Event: Ecuador Earthquake
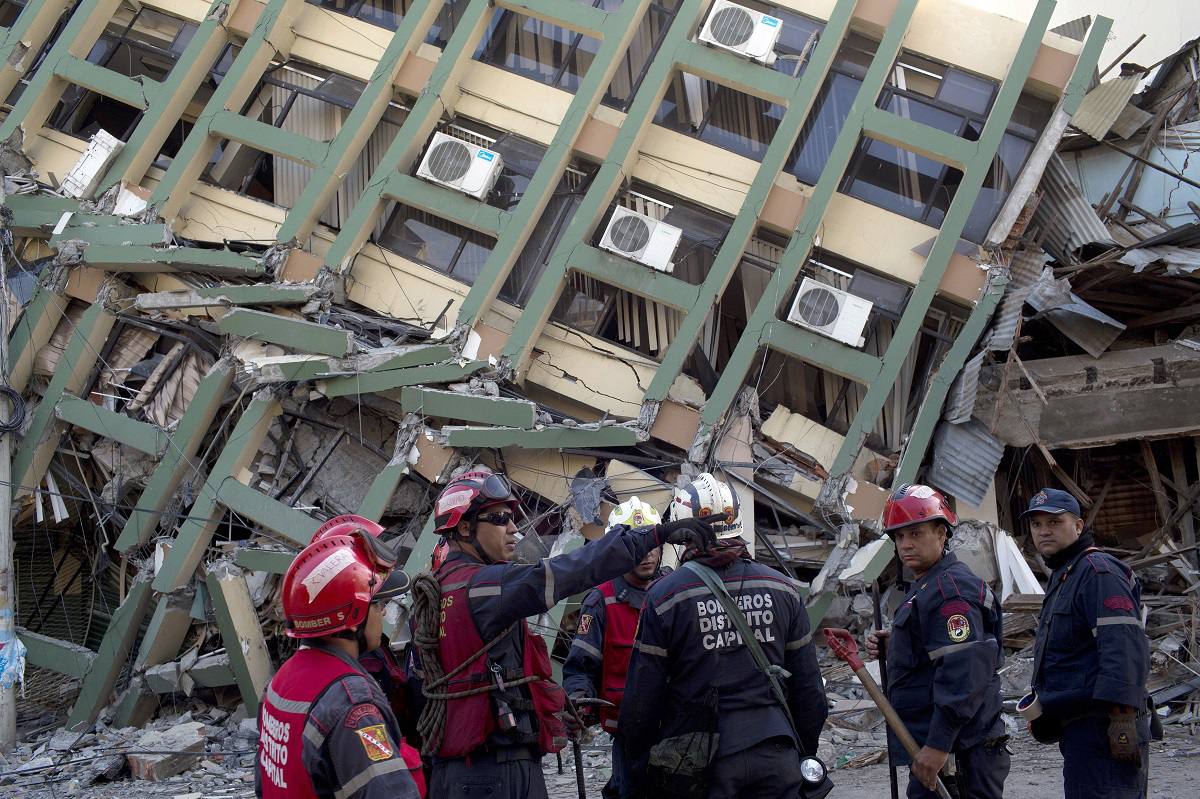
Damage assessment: damage